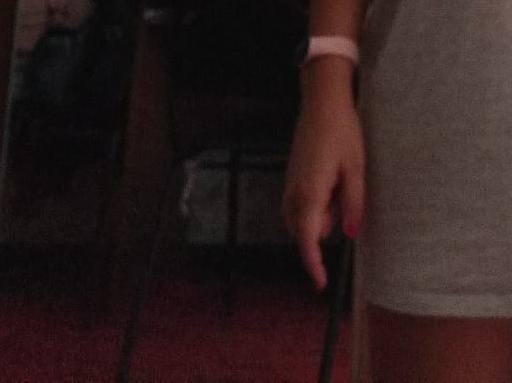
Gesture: no_gesture